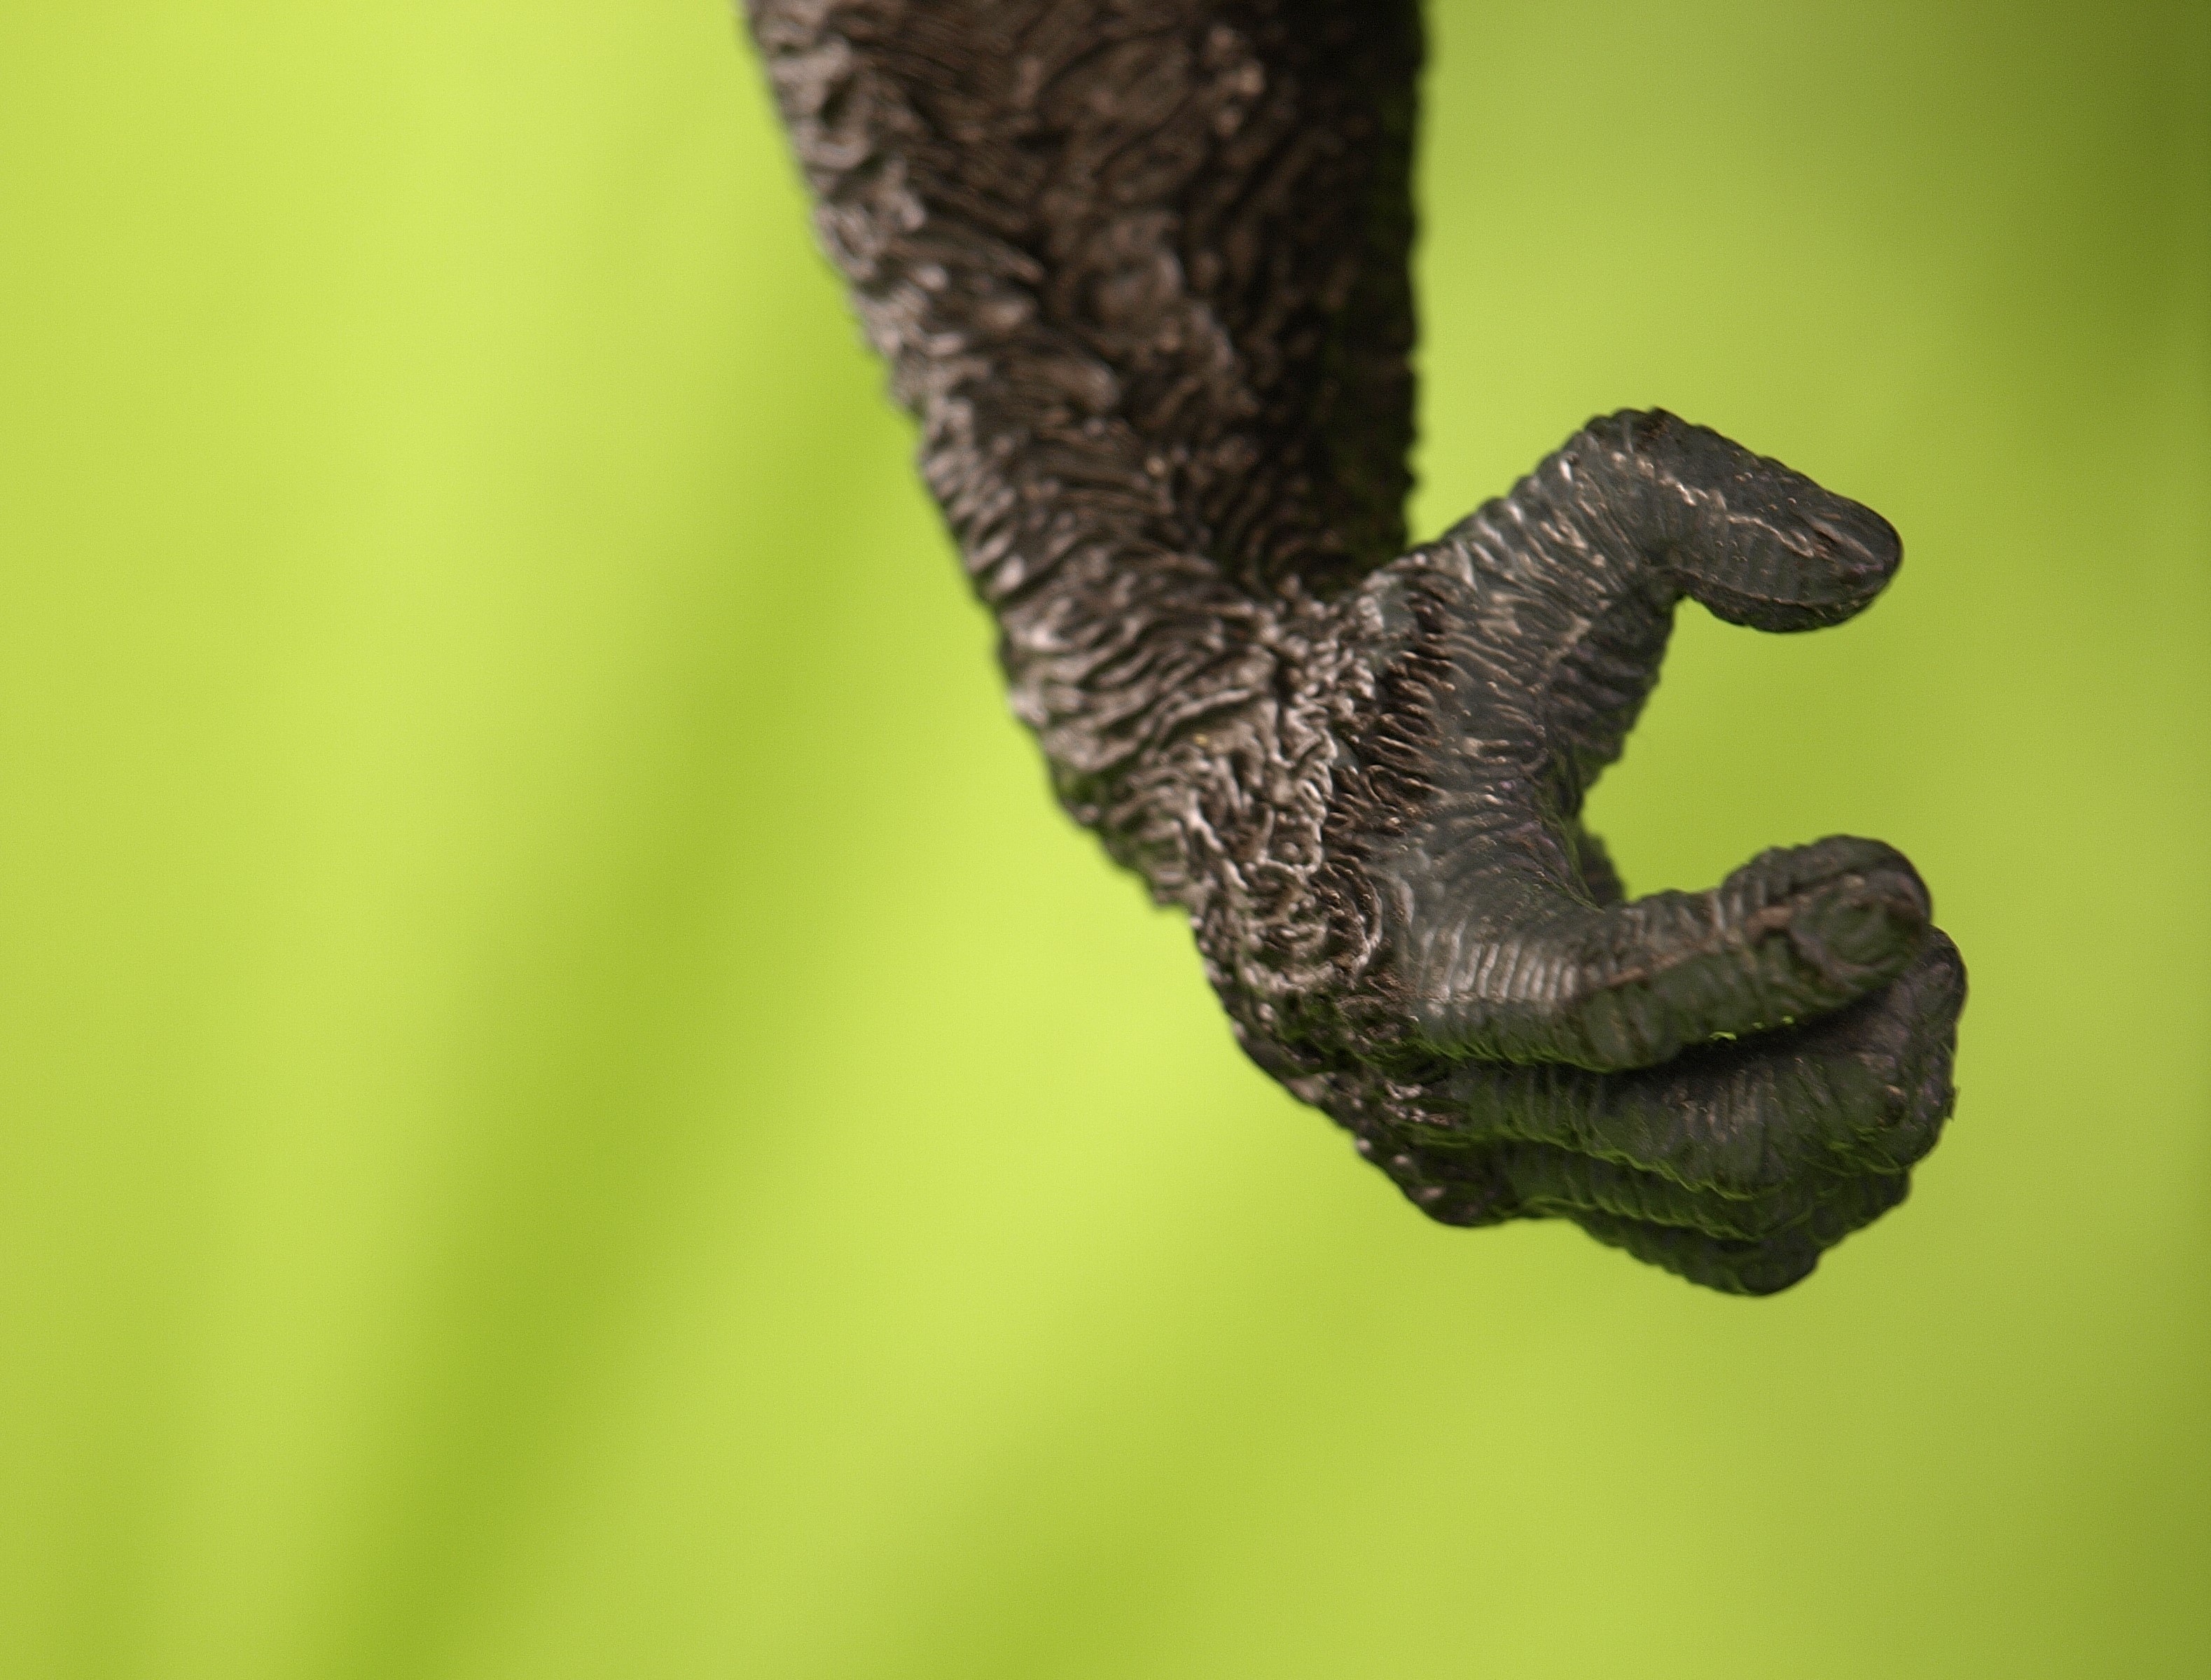
branch, green, reptile, fauna, close up, vertebrate, macro photography, scaled reptile